Hedda Wrangel

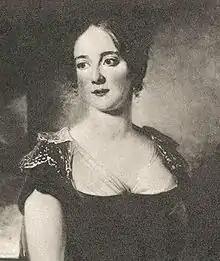
Hedda Wrangel. By Carl Fredric von Breda 1810.

Hedda Wrangel was born at Forstena, the daughter of colonel count Gustaf Julius Lewenhaupt and Anna Helena Alströmer, and married in 1810 at Karlberg Palace to the courtier Baron Henning Wrangel af Adinal. Her husband was known for his hot temperament, love life and duels. The couple mainly lived at Sperlingsholm manor. She had no children, and died at Ovesholm.